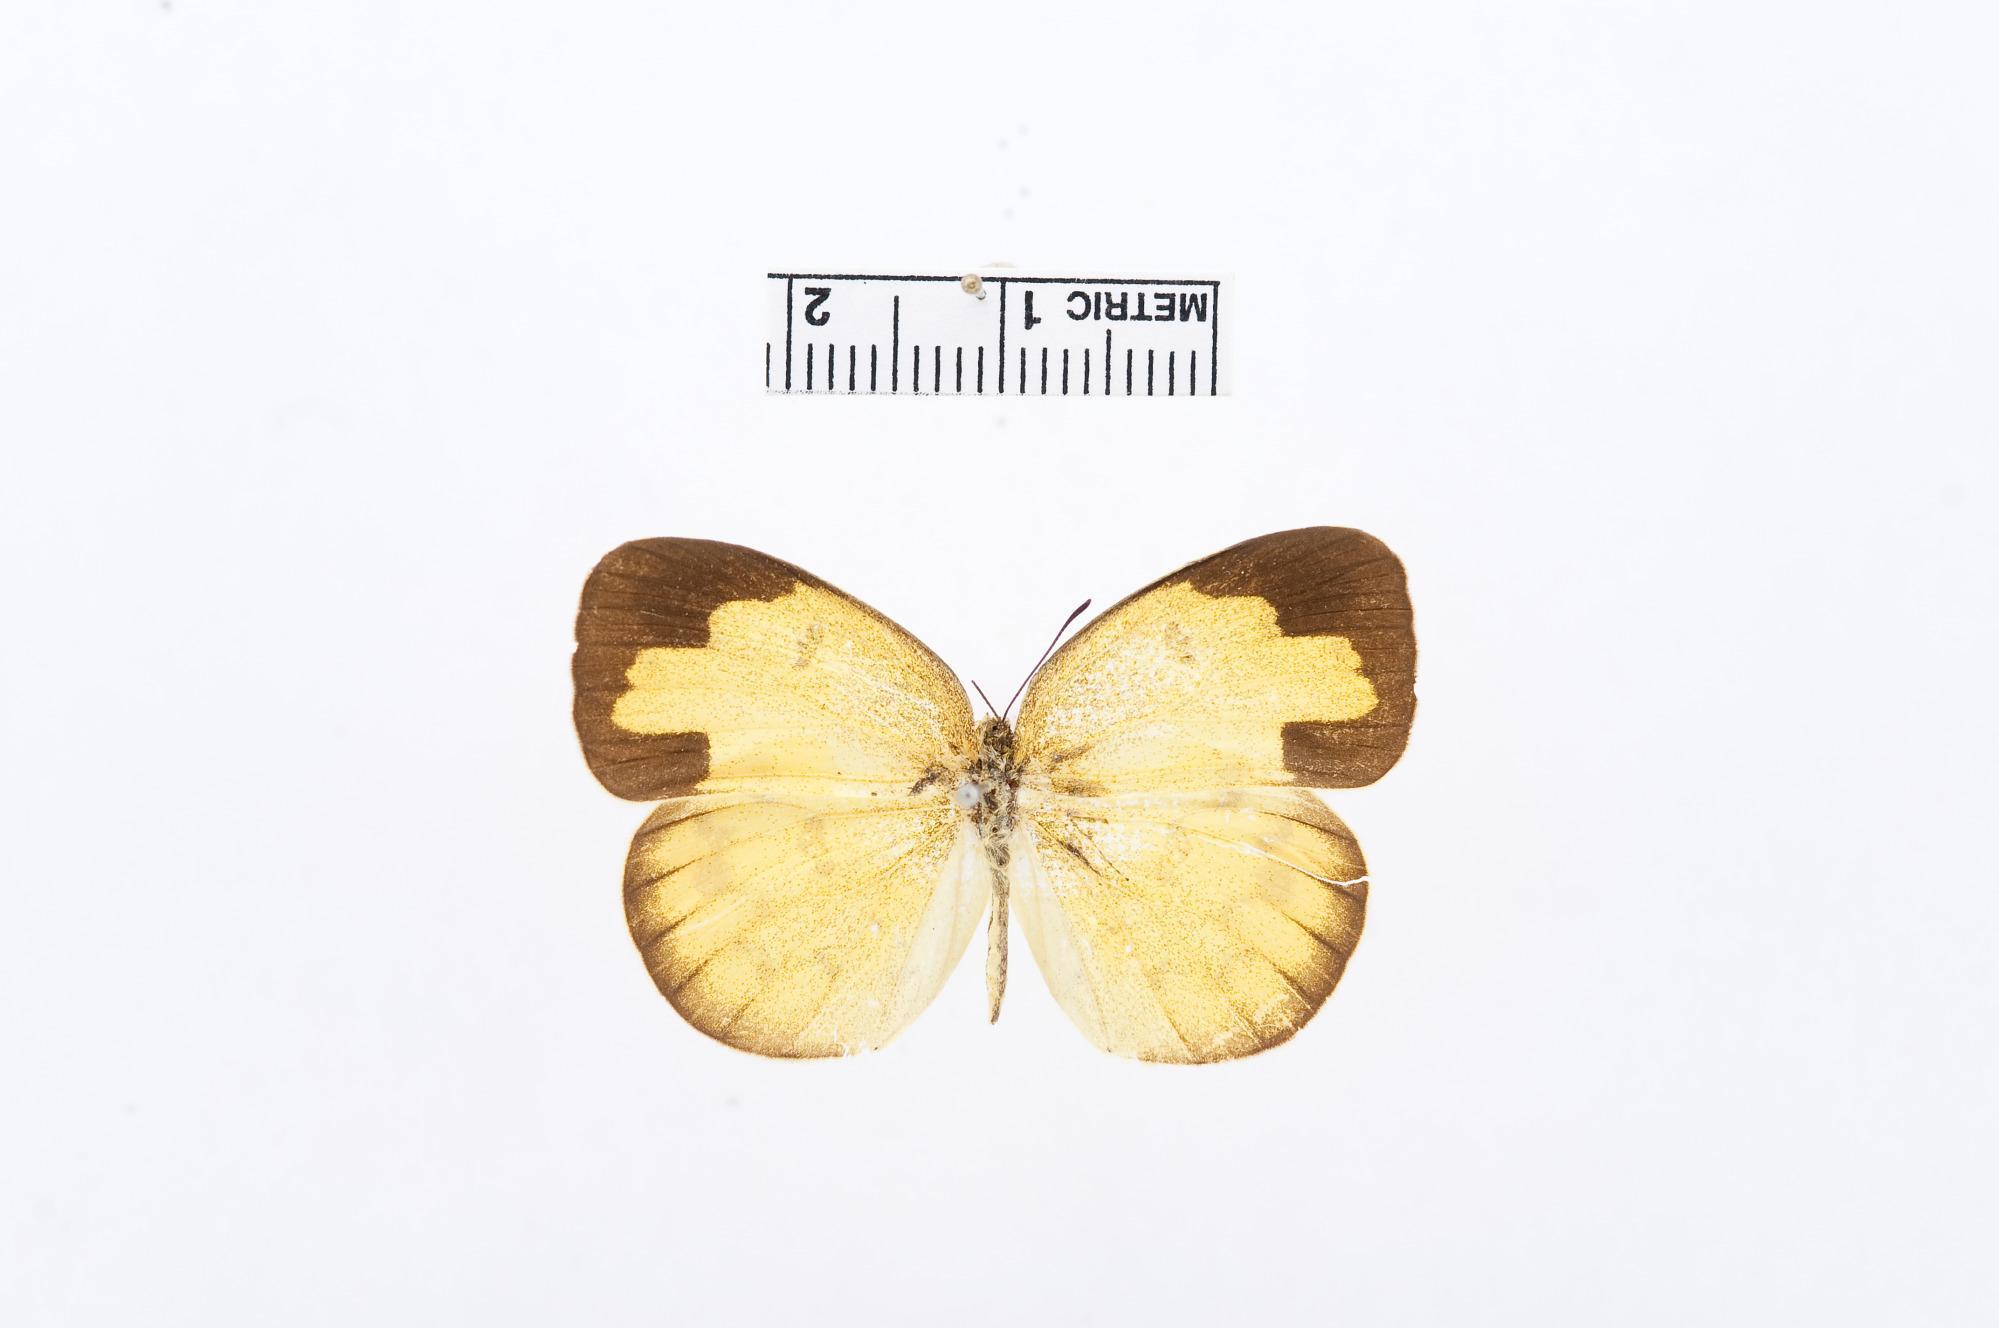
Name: Eurema simulatrix
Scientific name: Eurema simulatrix
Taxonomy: Animalia, Arthropoda, Hexapoda, Insecta, Lepidoptera, Pieridae, Coliadinae